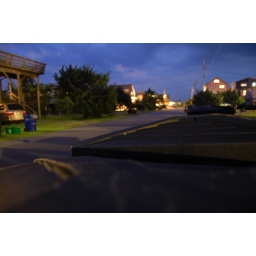
The street where our beach house is, in OBX NC. 1 Min Exposure. 365 Day 8(My set)